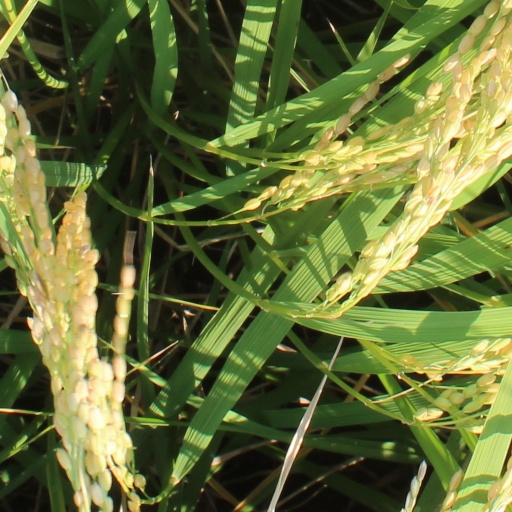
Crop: rice